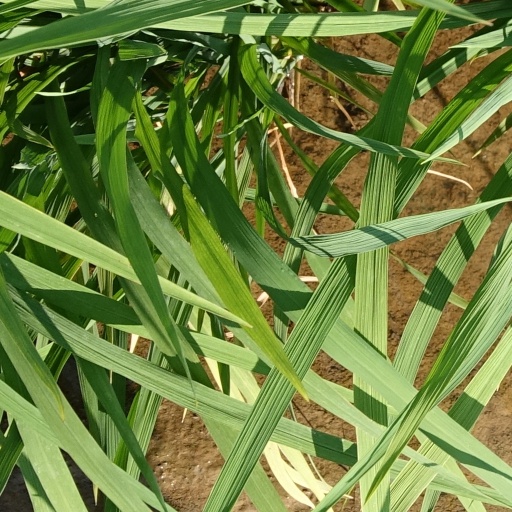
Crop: rice